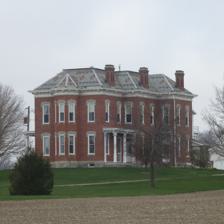
Building: The Fort (North Lewisburg, Ohio)
Country: United States of America
Year built: 1877
Historic house in Ohio, United States United States historic place The Fort U.S. National Register of Historic Places The Fort as seen from N. Lewisburg Road Show map of Ohio Show map of the United States Location 26953 N. Lewisburg Rd., North Lewisburg , Ohio Coordinates 40°13′55″N 83°33′1″W / 40.23194°N 83.55028°W / 40.23194; -83.55028 Area 3 acres (1.2 ha) Built 1877 Architectural style Italianate NRHP reference No. 82003662 Added to NRHP July 8, 1982 The Fort is a prominent historic house in the central portion of the U.S. state of Ohio .  Located northeast of the village of North Lewisburg in Union County , this two- story brick building is a local landmark. Built in 1877, it is a square structure, measuring five bays wide on each of its sides.  Its foundation is built of ashlar stone, while the hip roof is constructed of imbricated slates of multiple colors.  The house's hilltop location makes it visible from a vast distance in all directions.  Many of its impressive Italianate architectural elements, such as the ornamental cornice and carven stone lintels , can be distinguished from far away, especially as the house is surrounded by farmland rather than woods. Porches are located on both sides of the house's front of the house, with a two-story bay window placed in the middle of the facade.  Chimneys stand at the tops of both side walls. In 1982, The Fort was listed on the National Register of Historic Places due to its well-preserved historic architecture, for it has been rated as one of the best Italianate buildings in rural Union County.  It also qualified for its place in local history, for it was home to horse breeder Shepard Clark.  The son of one of the earliest settlers in Allen Township , Clark was regarded highly throughout Ohio for his breeding operation. References